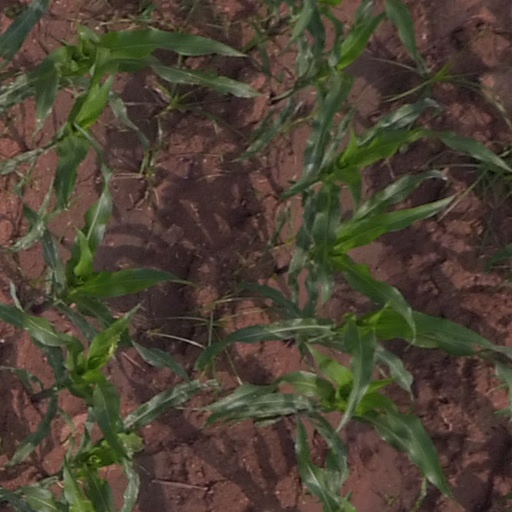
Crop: maize; corn